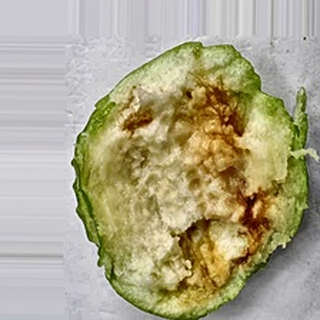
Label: guava_fruit_fly